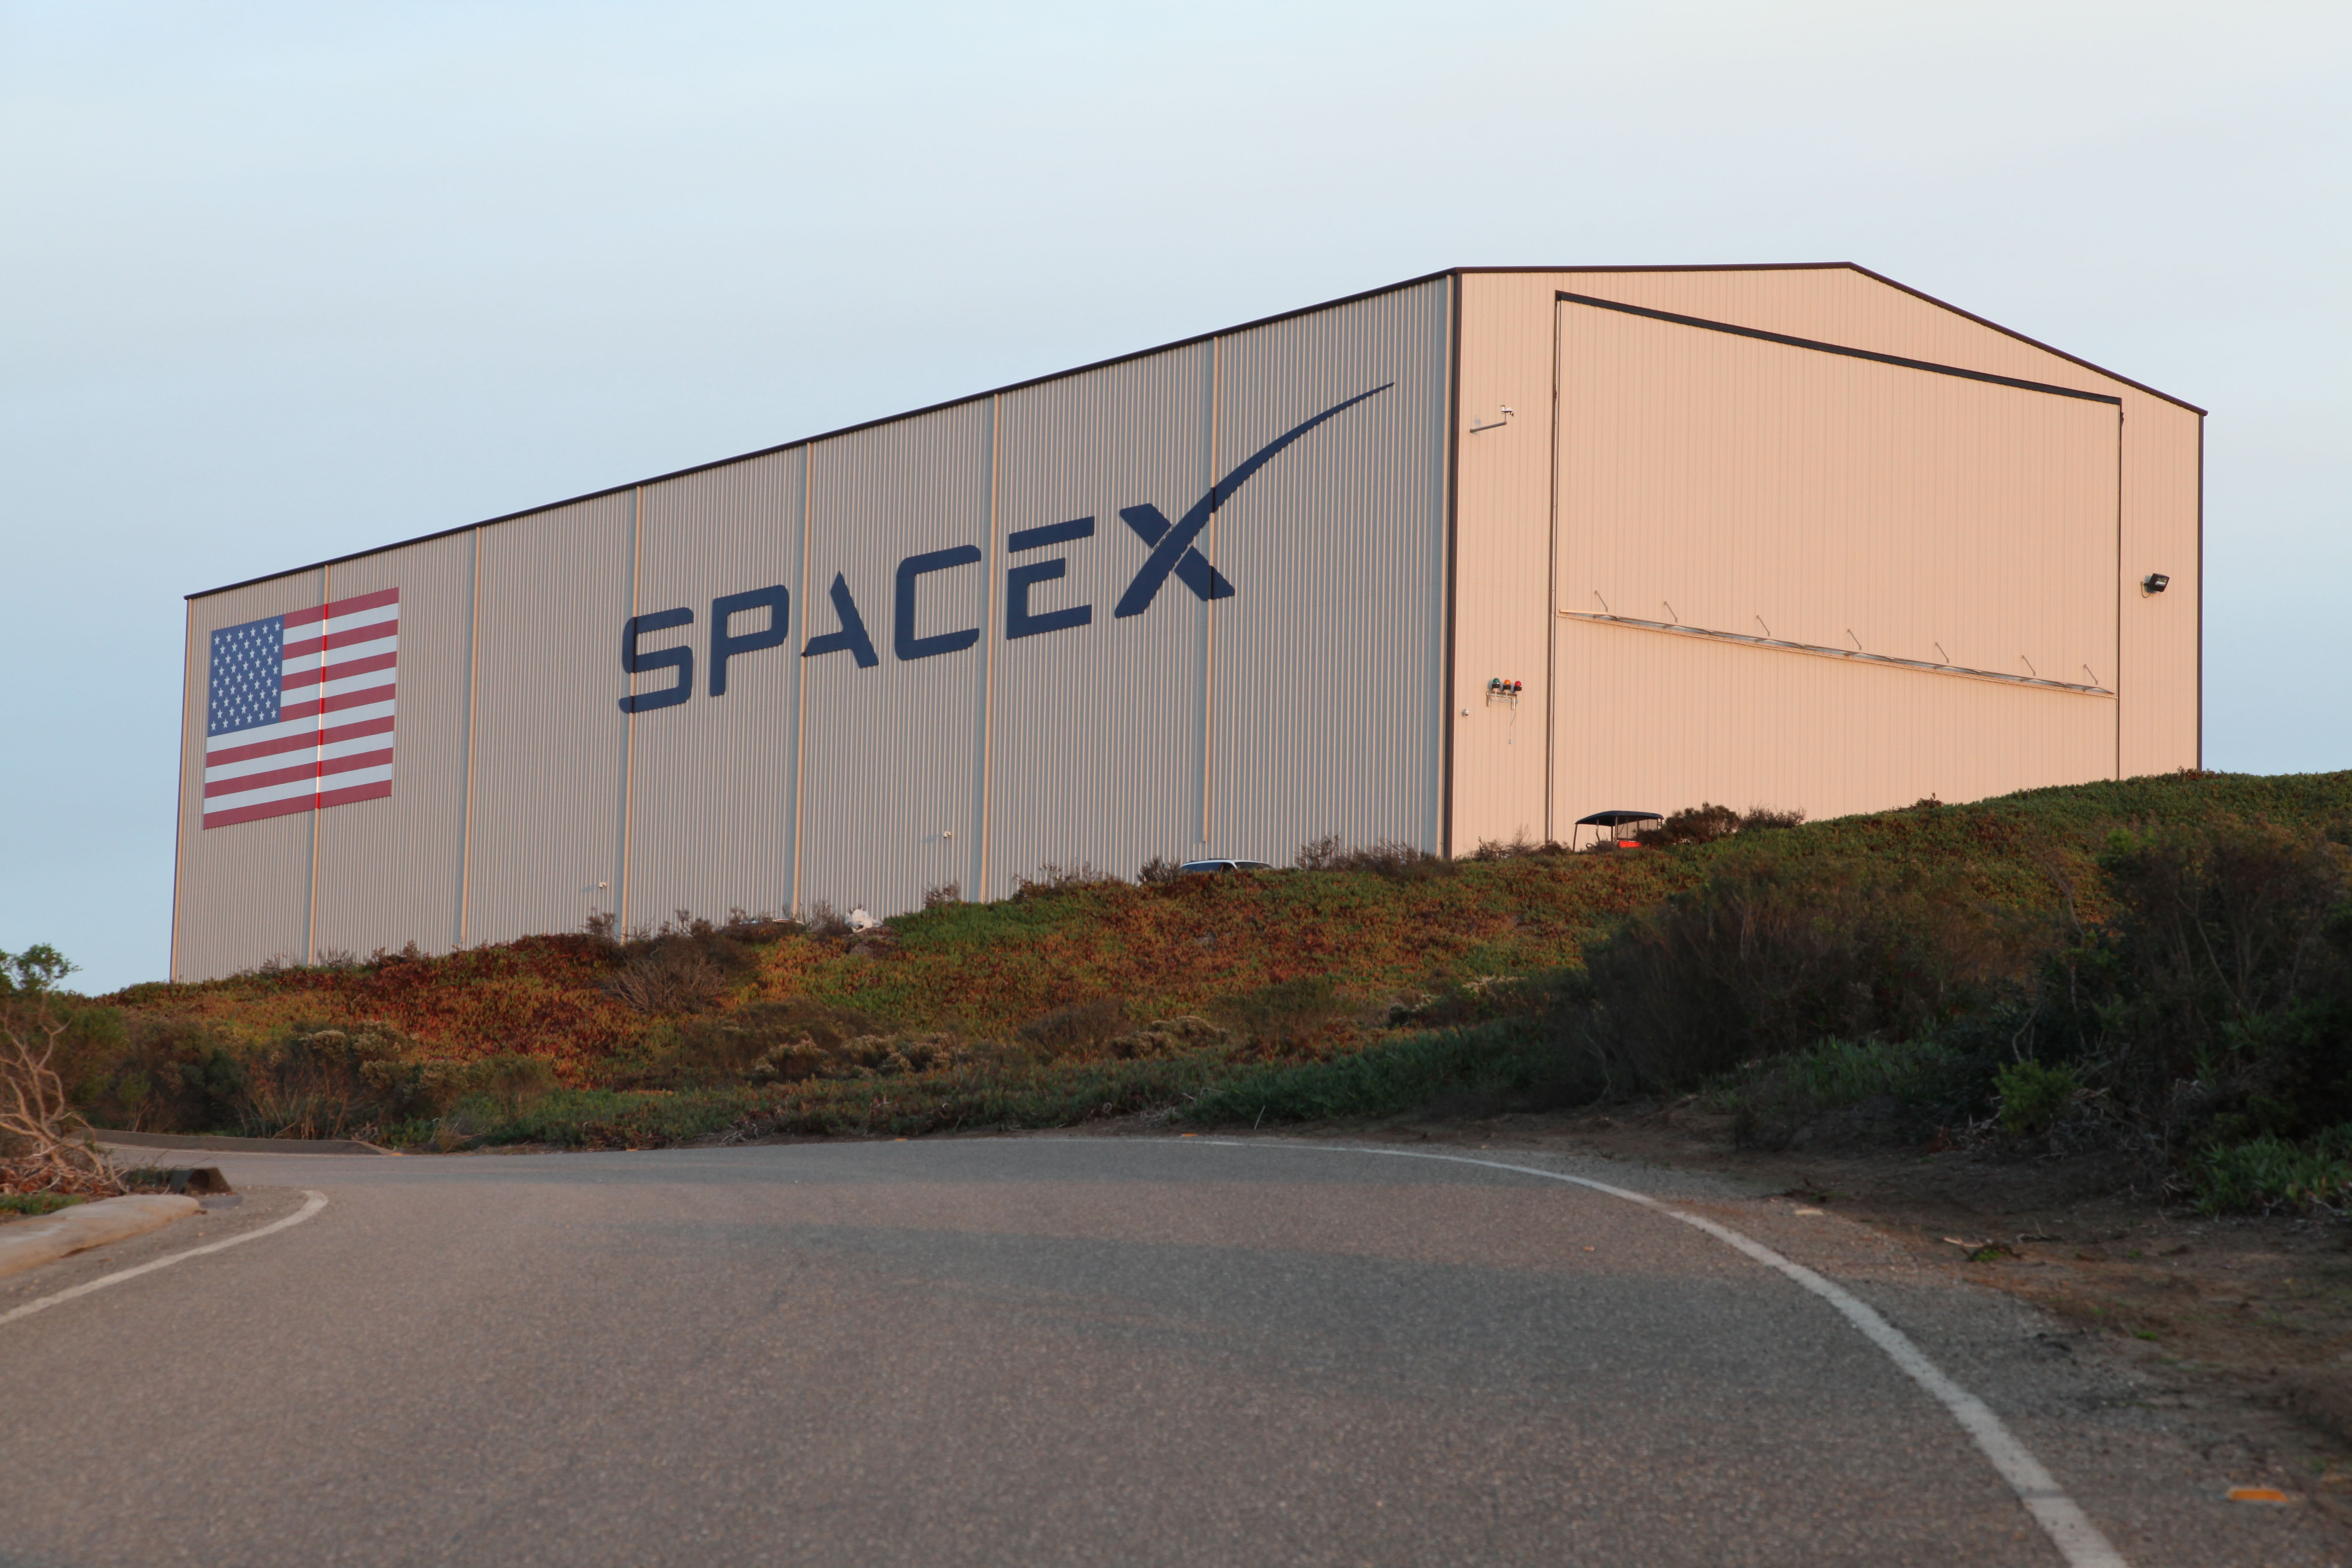
transportation, usa, rocket, hangar, industries, real estate, cape canaveral, rocket science, spacex, residential area